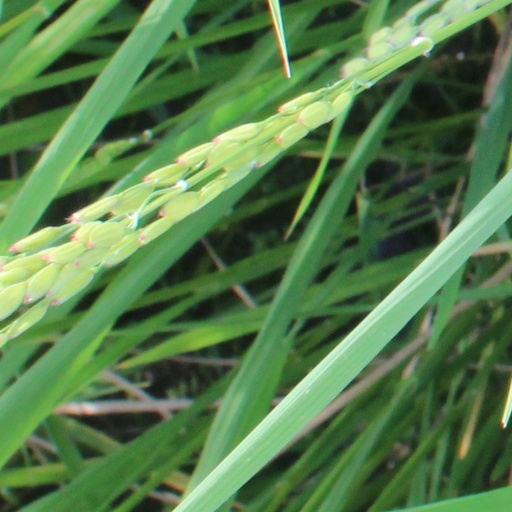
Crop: rice